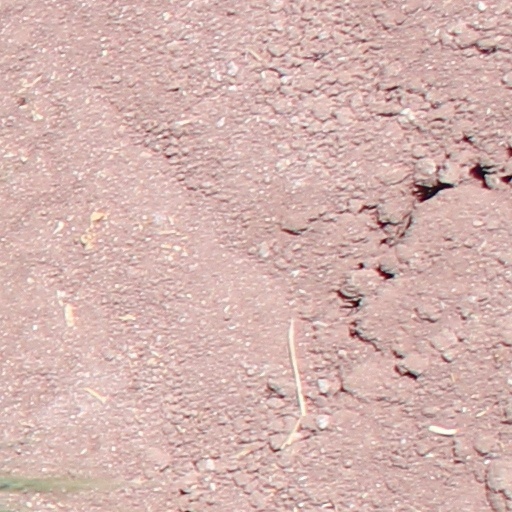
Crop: wheat